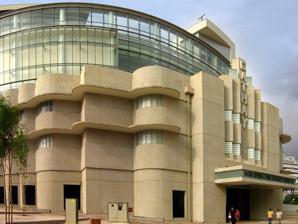
Building: The Cathay
Country: Malaysia
Year built: 1939
Shopping mall in Museum Planning Area, Singapore The Cathay The new Cathay Building was constructed behind the Art Deco frontal facade of the old Cathay Cinema , which was gazetted as a national monument. Location Museum Planning Area , Singapore Coordinates 1°17′57.5″N 103°50′51.5″E / 1.299306°N 103.847639°E / 1.299306; 103.847639 Address 2 Handy Road, Singapore 229233 Opening date 2006 Developer Cathay Organisation Management Cathay Organisation Owner Cathay Organisation Total retail floor area 168,000 sq ft (15,600 m 2 ) No. of floors 17 Website The Cathay The Cathay is a mixed-use 17-storey cinema, shopping mall and apartment building located at Handy Road and Mount Sophia in the Museum Planning Area of Singapore . History Main article: Cathay Building Owned and managed by Cathay Organisation , the original building was opened in 1939 as Cathay Building . In 2000, it was closed and partially demolished for redevelopment. Elements of the old Cathay Cinema , including its façade which was conserved as a national monument , together with a modern-day design by Paul Tange of Tange Associates Japan and RDC Architects Pte Ltd Singapore, were incorporated into the new building. Background The Cathay was opened on 24 March 2006.  The building housed retail, food and drink outlets and an 8-screen Cathay Cineplex which includes The Picturehouse.  The Cathay Residences opened towards the end of 2006. Gallery The glass panels of the pre-opening of The Cathay building The Cathay The Cathay The Cathay The Cathay The Cathay The Cathay The Cathay The Cathay The Cathay The Cathay See also List of shopping malls in Singapore Façadism References